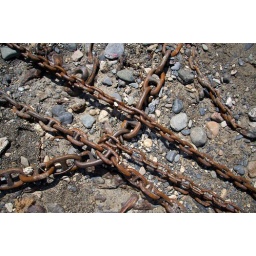
A rusty chain taken on the beach at Port Isaac in Cornwall UK.